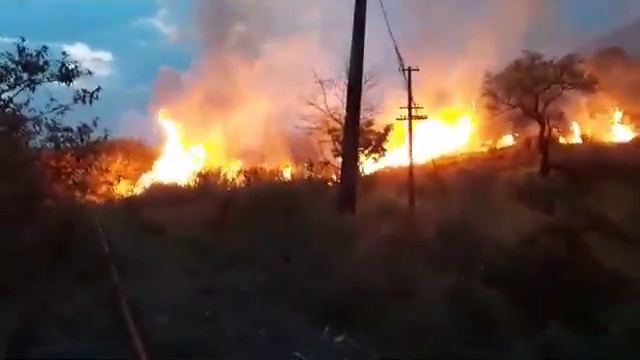
Fire: yes
Smoke: yes